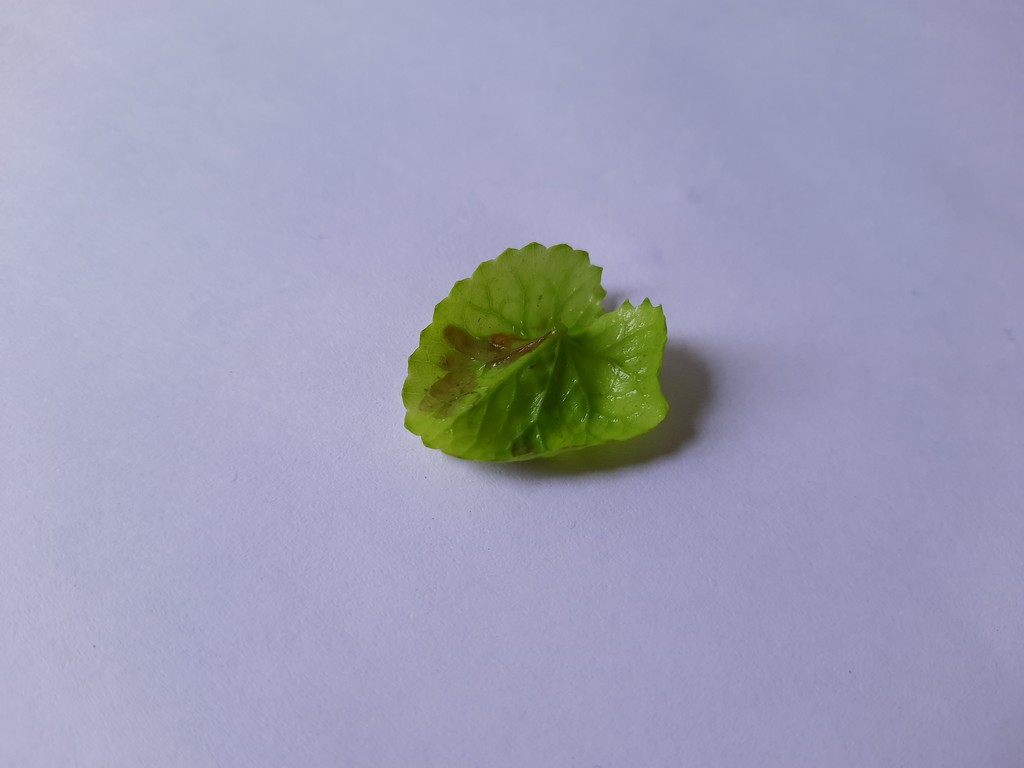
Label: Unhealthy